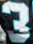
Number: 3